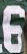
Number: 6